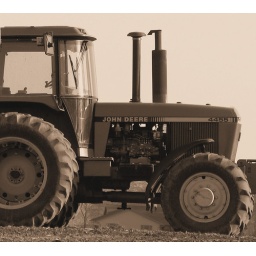
This was just sitting in the field down the road from my Sister's house in North Blackhawk Road; Oregon